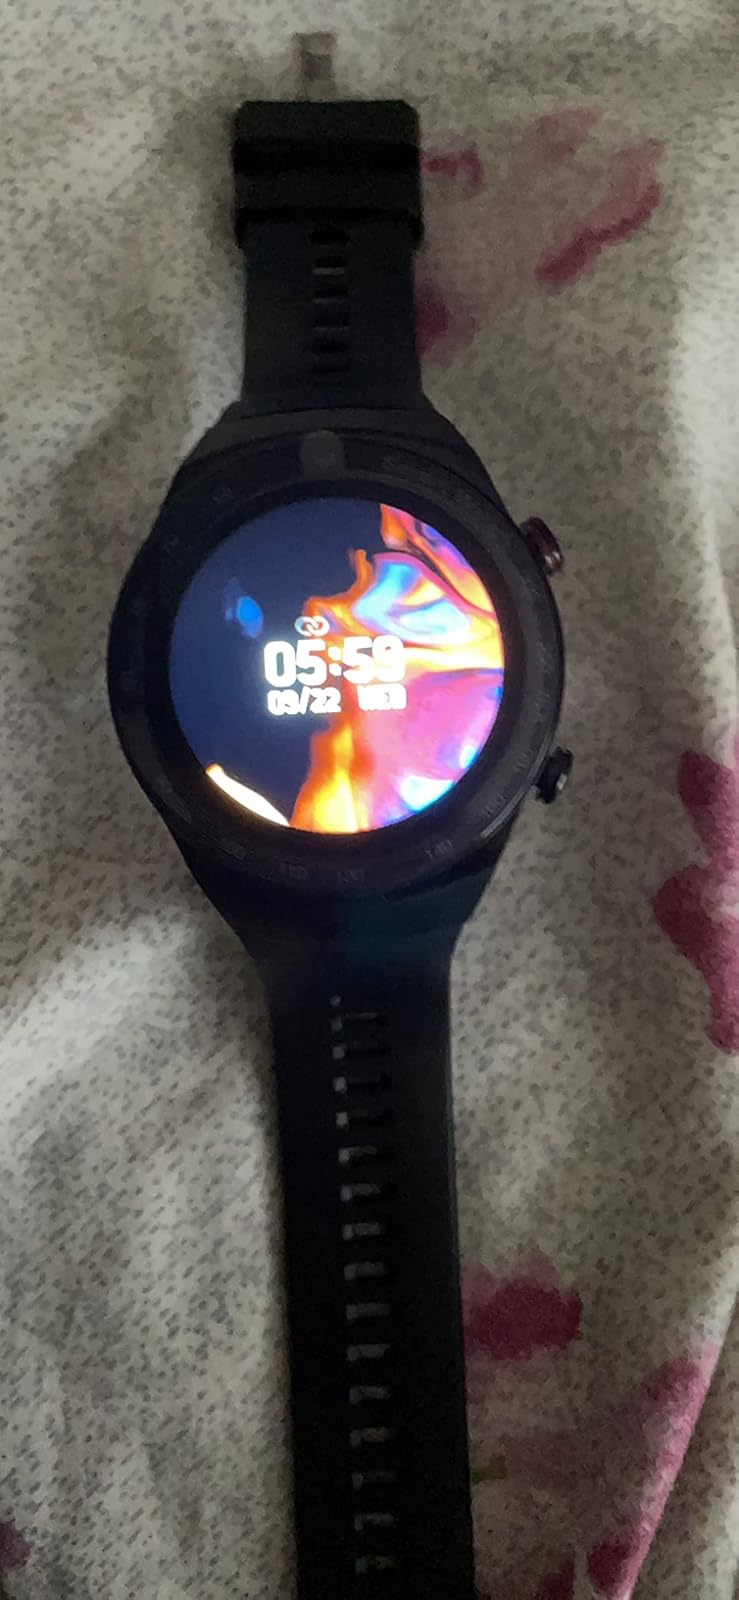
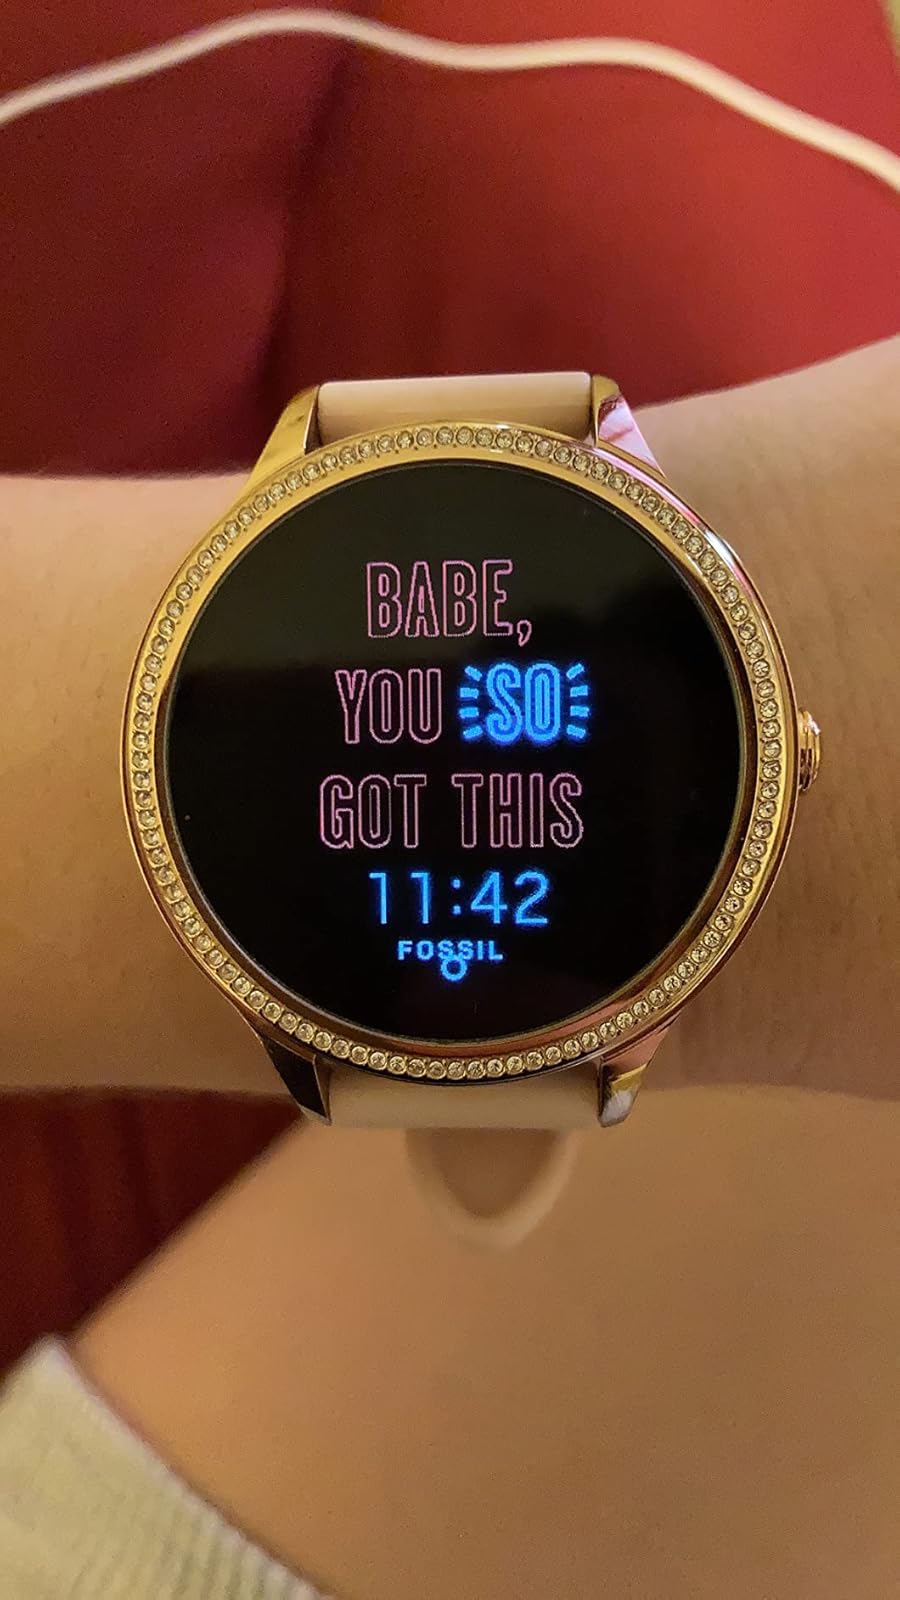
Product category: smartwatch
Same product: no